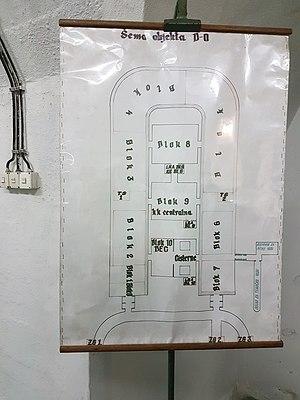
Armijska Ratna Komanda ARK D-0, désignation civile complète « Vojni objekat Armijska Ratna Komanda ARK D-0 », également connu sous le nom d'ARK et surnommé « le bunker de Tito », est un bunker nucléaire et un centre de commandement militaire de l'époque de la guerre froide situés près de la ville de Konjic, en Bosnie-Herzégovine. Construit pour protéger le président yougoslave Josip Broz Tito et jusqu'à 350 membres de son entourageen cas de conflit atomique, la structure est composée de zones résidentielles, de salles de conférence, de bureaux, de salles de planification stratégique et d’autres zones. Le bunker est resté secret jusqu’à la dissolution de la Yougoslavie dans les années 1990.